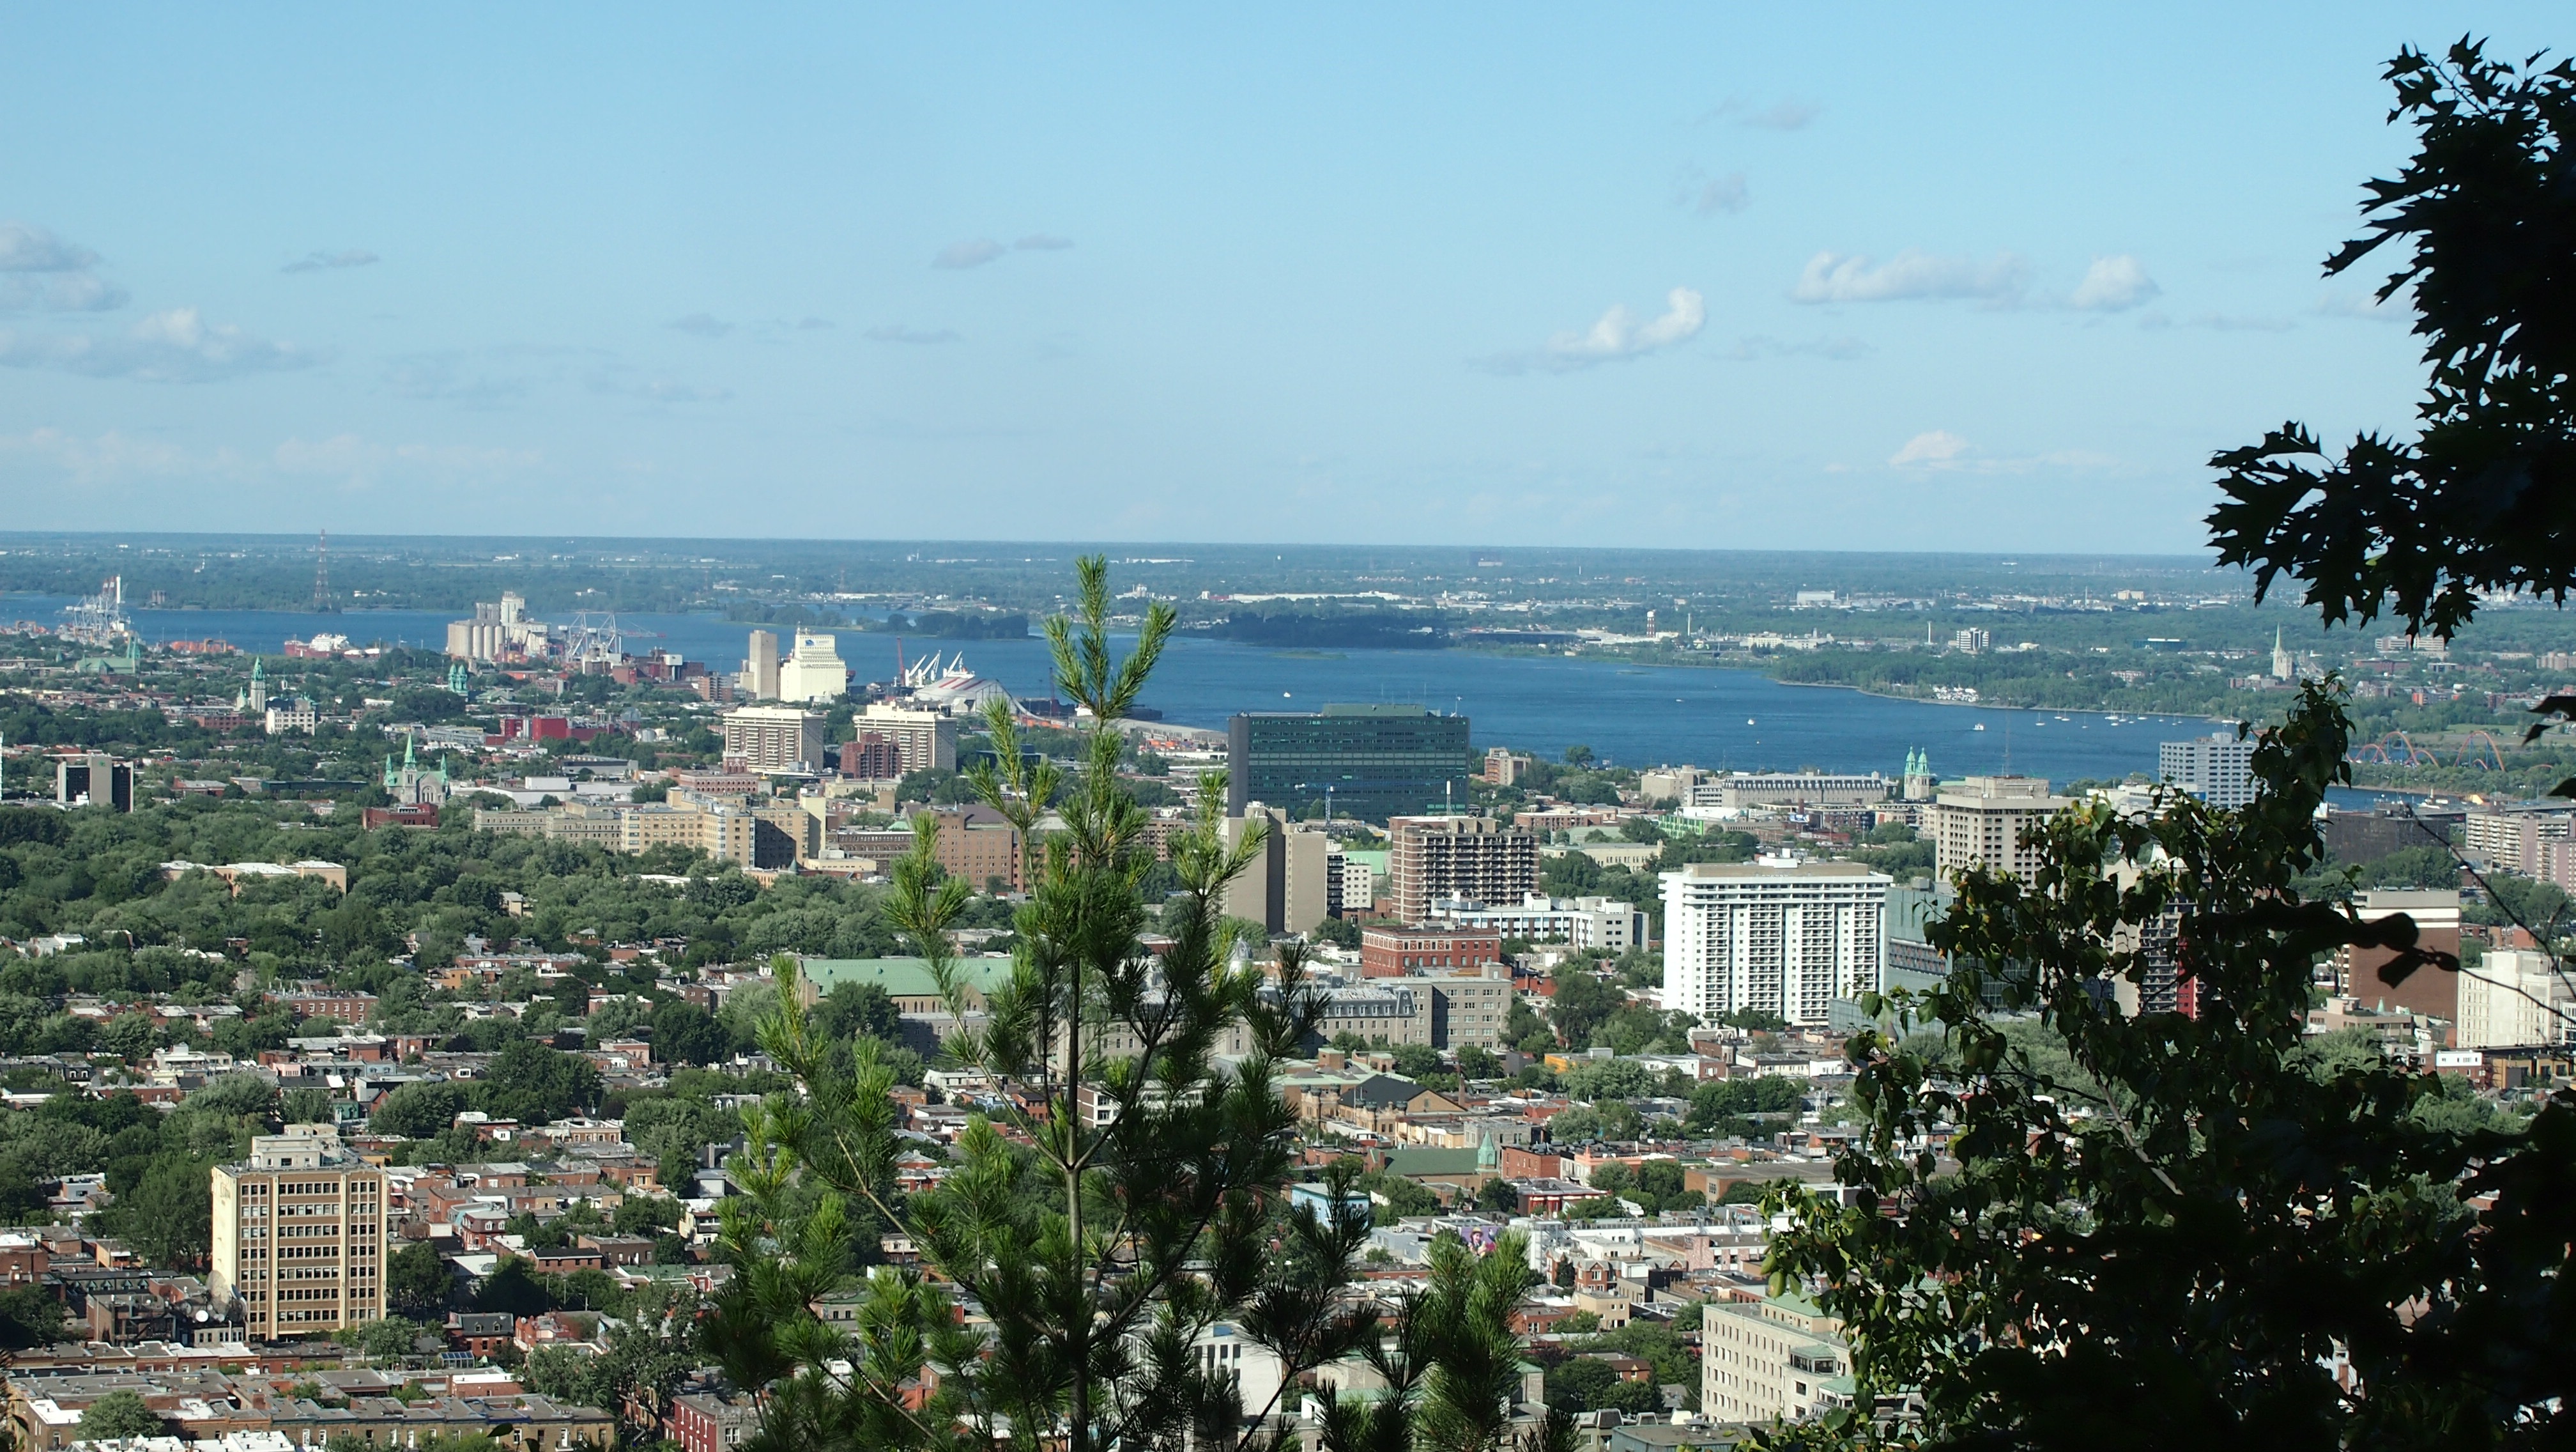
sea, coast, skyline, town, city, cityscape, panorama, downtown, vacation, suburb, canada, montreal, neighbourhood, bird's eye view, aerial photography, residential area, human settlement